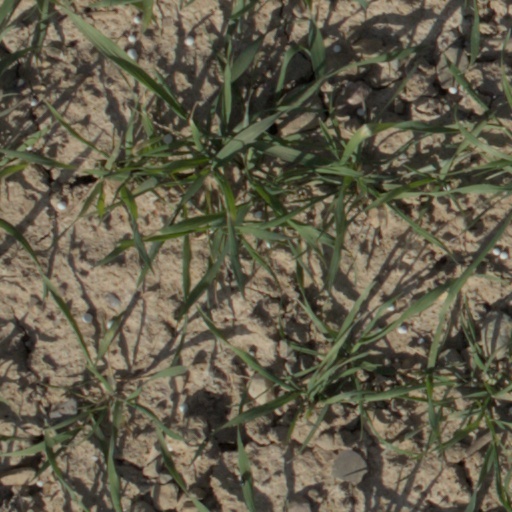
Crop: wheat